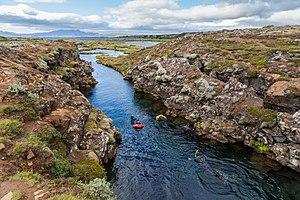
La Silfrugjá ou Silfra est une faille normale d'Islande située sur le site de Þingvellir, dans le parc national du même nom.